Ultrasound-triggered drug delivery using stimuli-responsive hydrogels

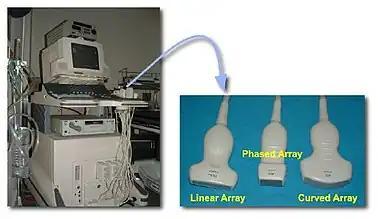
Figure 3.0 - Example of ultrasound machine and different types of associated transducers

While ultrasound modalities are generally considered safe, extreme levels of human exposure to ultrasound can increase injury risk. In the US, the Food and Drug Administration (FDA) guidelines, the maximum allowed exposure to ultrasound for use is defined by the following key parameters: mechanical index, thermal index, spatial-peak temporal-peak intensity, spatial-peak pulse-average power, and spatial-peak temporal-average power. Mechanical index (MI) is a unitless metric that is used to measure the acoustic power output from ultrasound use. Since the MI is inversely proportional to the ultrasonic beam frequency, the MI will be lower at higher frequencies. The thermal index (TI) describes the risk of increasing the temperature of the tissue being sonicated by ultrasound. A solution to decreasing TI involves the reduction of the time that the sonicating transducer is focused on the targeted area. The spatial-peak temporal-peak (SPTP) power refers to the highest intensity output of the ultrasound beam during implementation. The spatial-peak pulse-average (SPPA) power is a measure of the maximum intensity output averaged over the duration of ultrasound use in. The spatial-peak temporal-average power describes the measure of the highest intensity output generated by the repeating pulse of the ultrasound beam over a period of time.